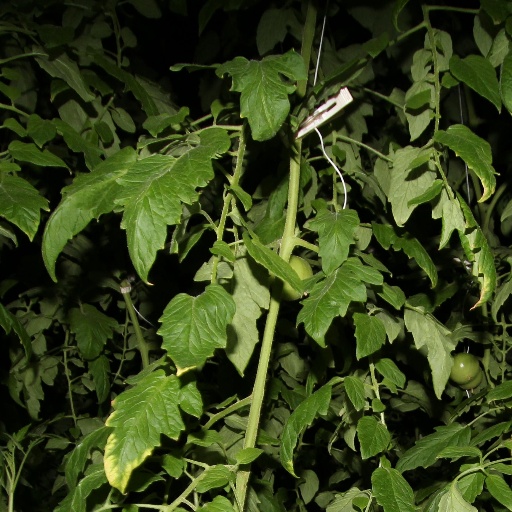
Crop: tomato